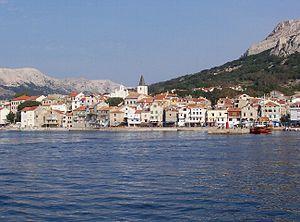
Baška est un village et une municipalité située sur l'ile de Krk, dans le comitat de Primorje-Gorski Kotar, en Croatie. Au recensement de 2001, la municipalité comptait 1 554 habitants, dont 91,31 % de Croates et le village seul comptait 901 habitants.